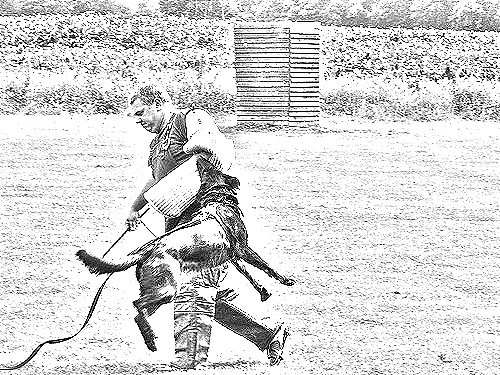
Portrait style: Sketch Portrait